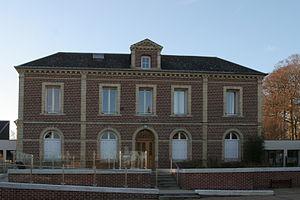
Mairie de Saint-Eustache-la-Forêt.
Saint-Eustache-la-Forêt est une commune française, située dans le département de la Seine-Maritime en région Normandie. Ses habitants sont les Saint-Eustachais.